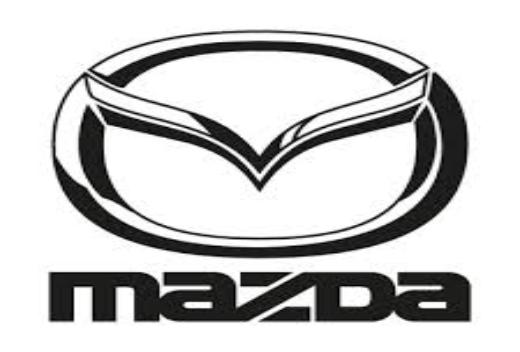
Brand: Mazda
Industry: Transportation